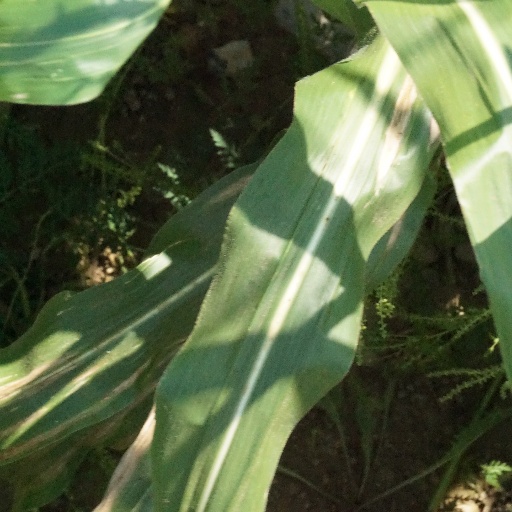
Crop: maize; corn